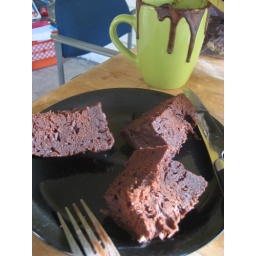
Chocolate cake cooked in a mug, in the microwave